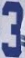
Number: 3